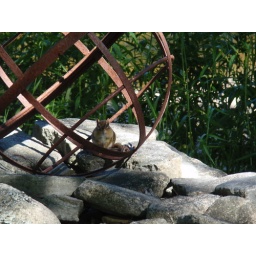
chipmunk in globe on rock wall